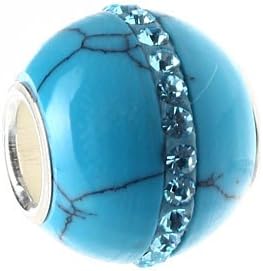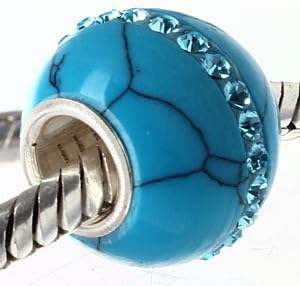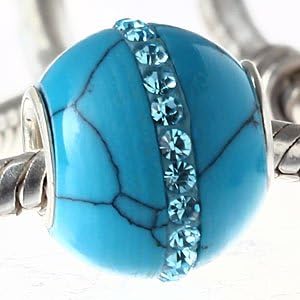
Everbling Radiant Hearts Touch of Color Pave Charm Gorgeous CZ Flower 925 Sterling Silver Bead Fits European Charm Bracelet
Category: AMAZON FASHION
The sterling silver charm is made of REAL .925 sterling silver with a bead core of 4.5mm. It's compatible with 3mm snake chains, cords, and fits Pandora charm bracelet. Get this silver charm today and make your loved one smile.
Features: Quantity: 1pc, listing only for one bead, Chain not included | Made of Genuine .925 Sterling Silver, NOT low quality silver plated. 100% safe for sensitive skin. | Compatible with Pandora Charms, Biagi, Troll, Chamilia, European Style, Persona, Ohm, Kay's Charmed Memories and More. Fits both necklace and bracelet 3mm or smaller. | High quality and beautiful sterling silver bead makes a great personalized gifts for Mother’s Day, Anniversary, Wedding, Birthday, Christmas, Valentine’s Day, Graduation Gift for Sister, Mother, Mom, Grandmother, Daughter, Wife, Girlfriend, Aunt, Mum, Grandma, Female Friend or Treat Yourself | 30 Days Money Back Guarantee combined with world class customer service no question asked.